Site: brandenburg
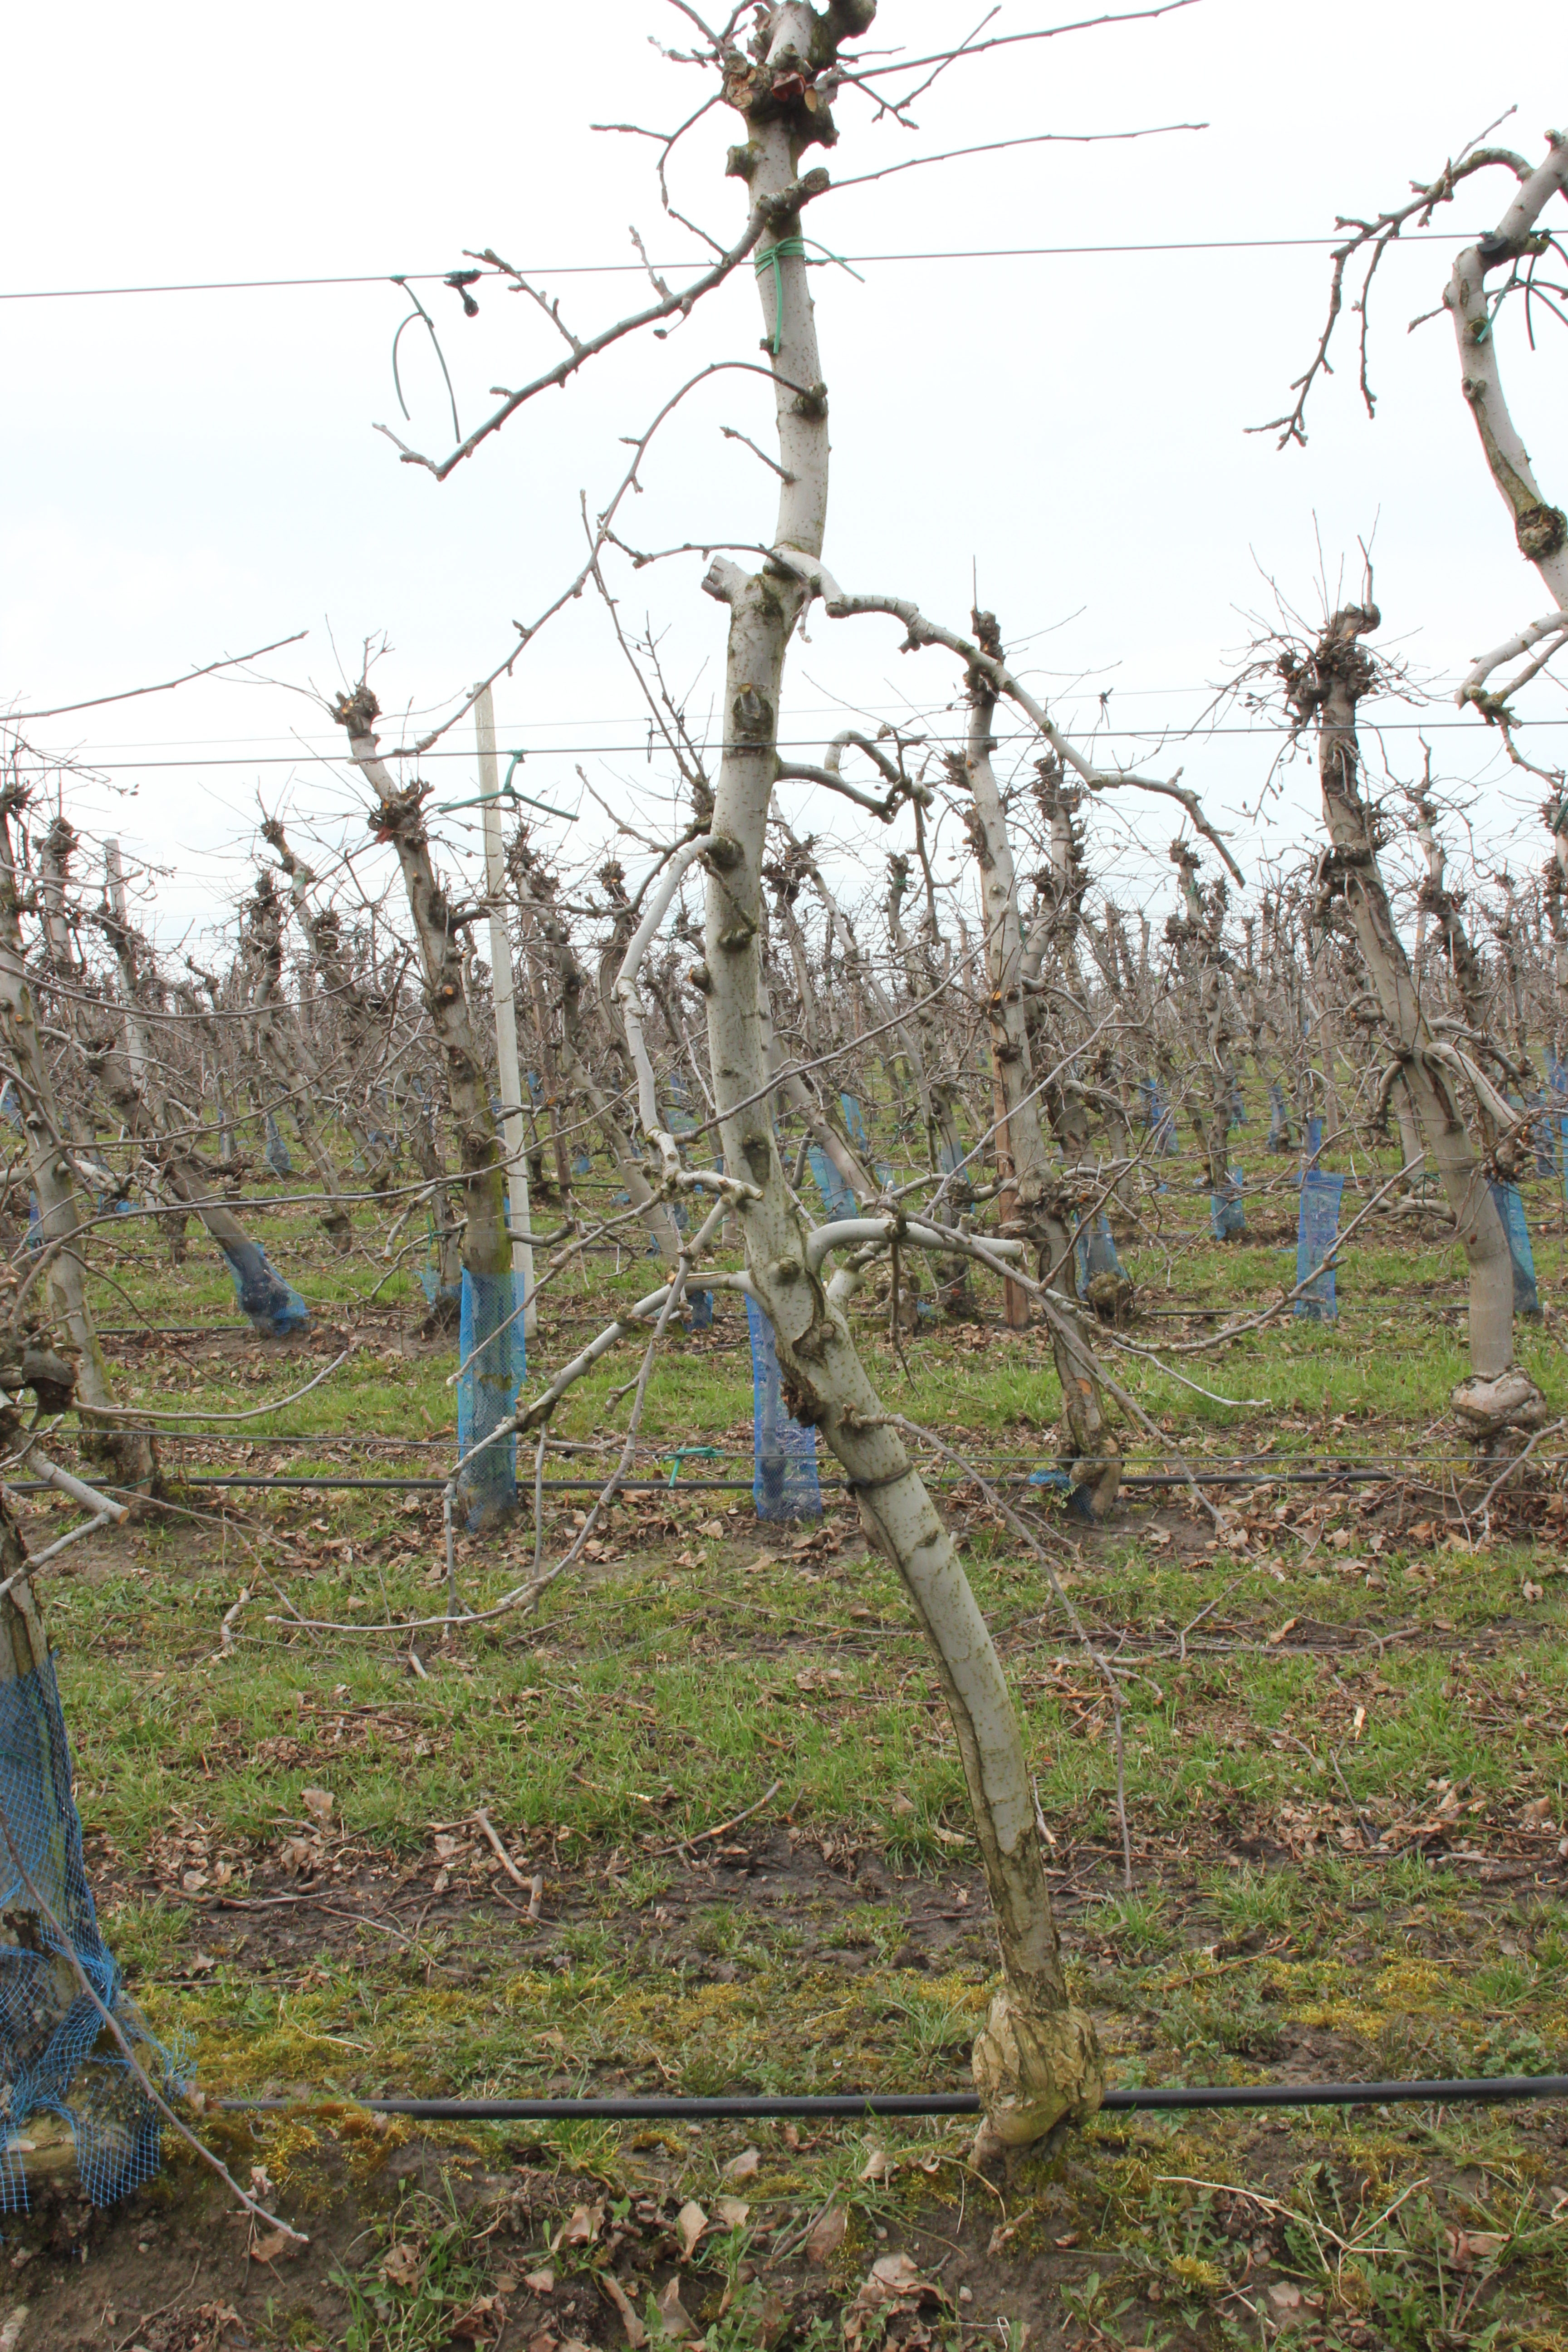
Growth stage (BBCH 01): Bud development